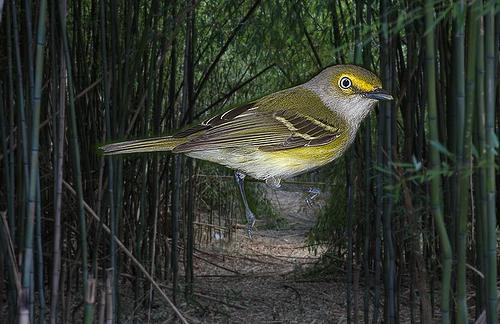
Bird species: White_eyed_Vireo
Bird type: landbird
Background: land